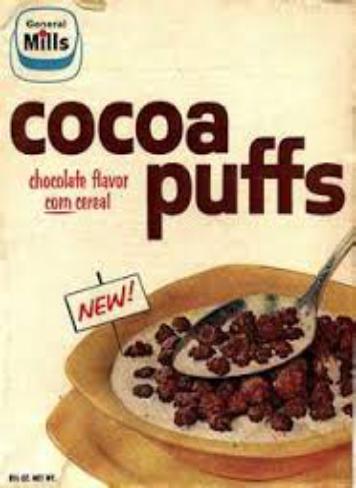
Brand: Cocoa Puffs
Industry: Food